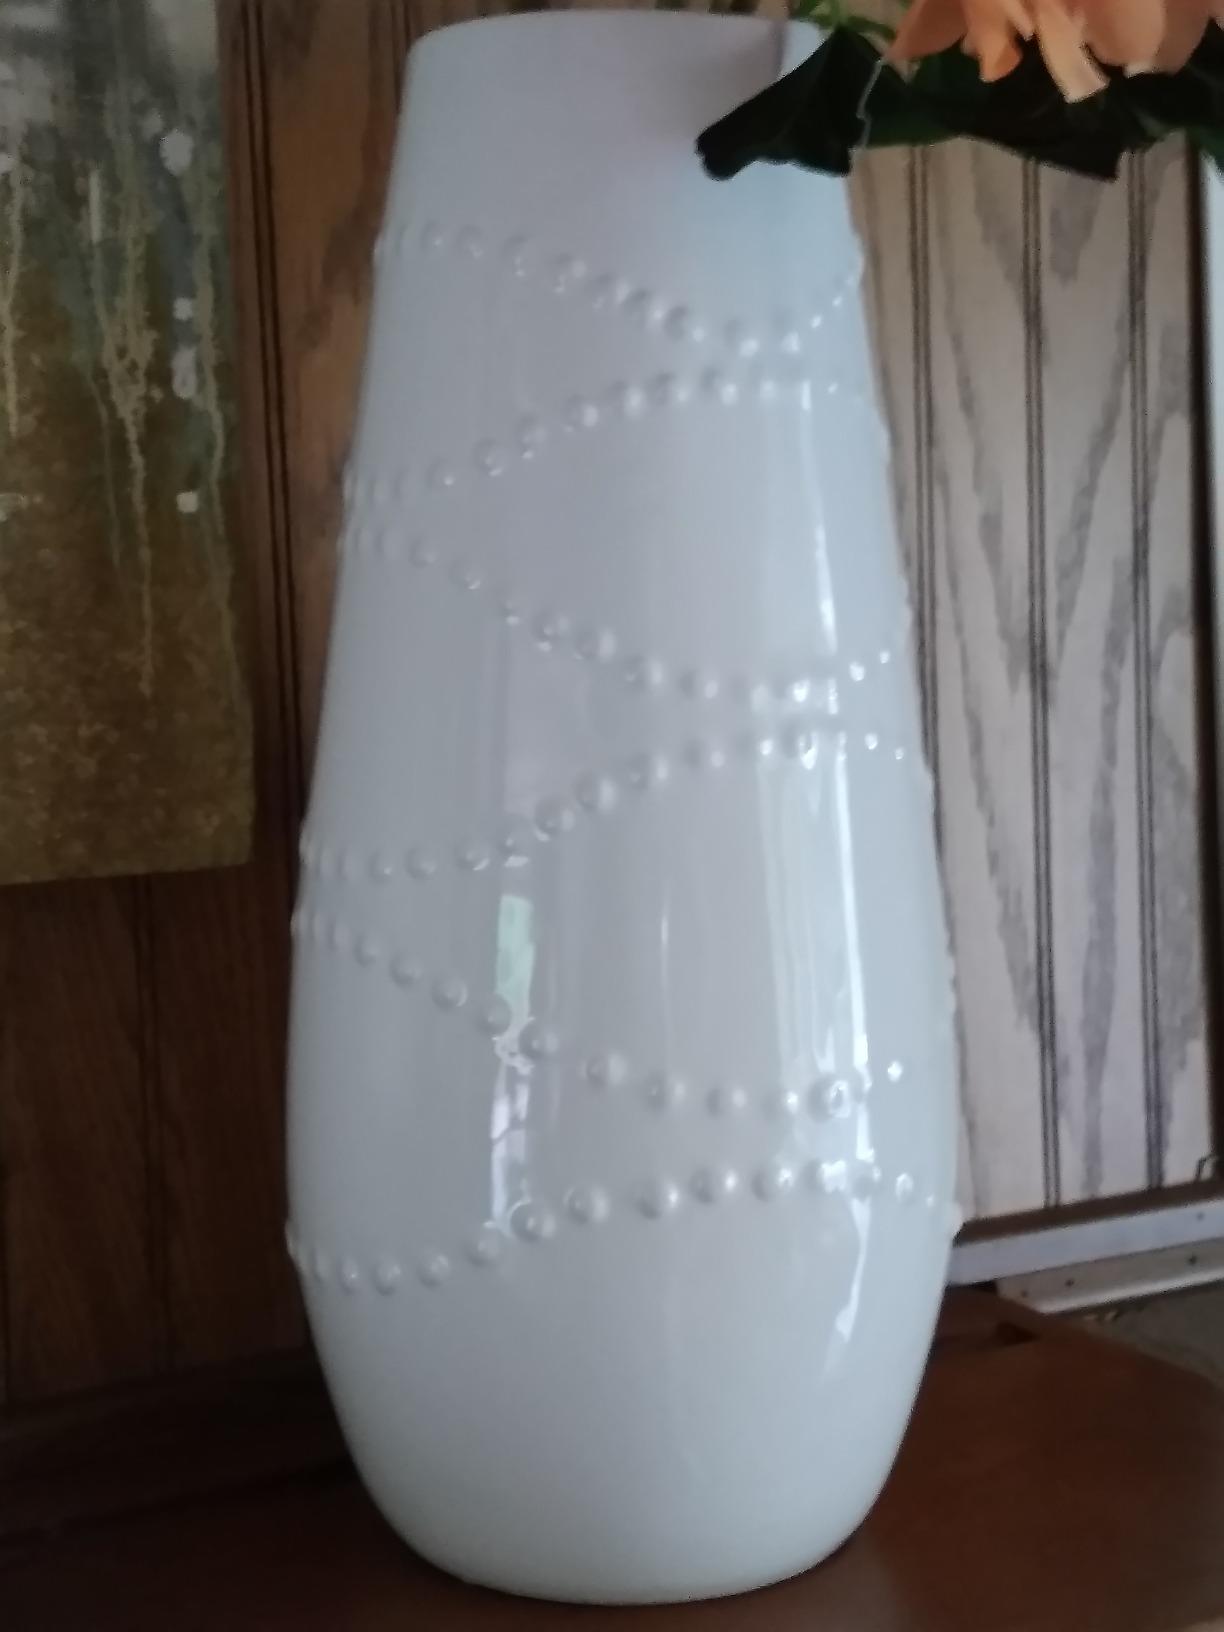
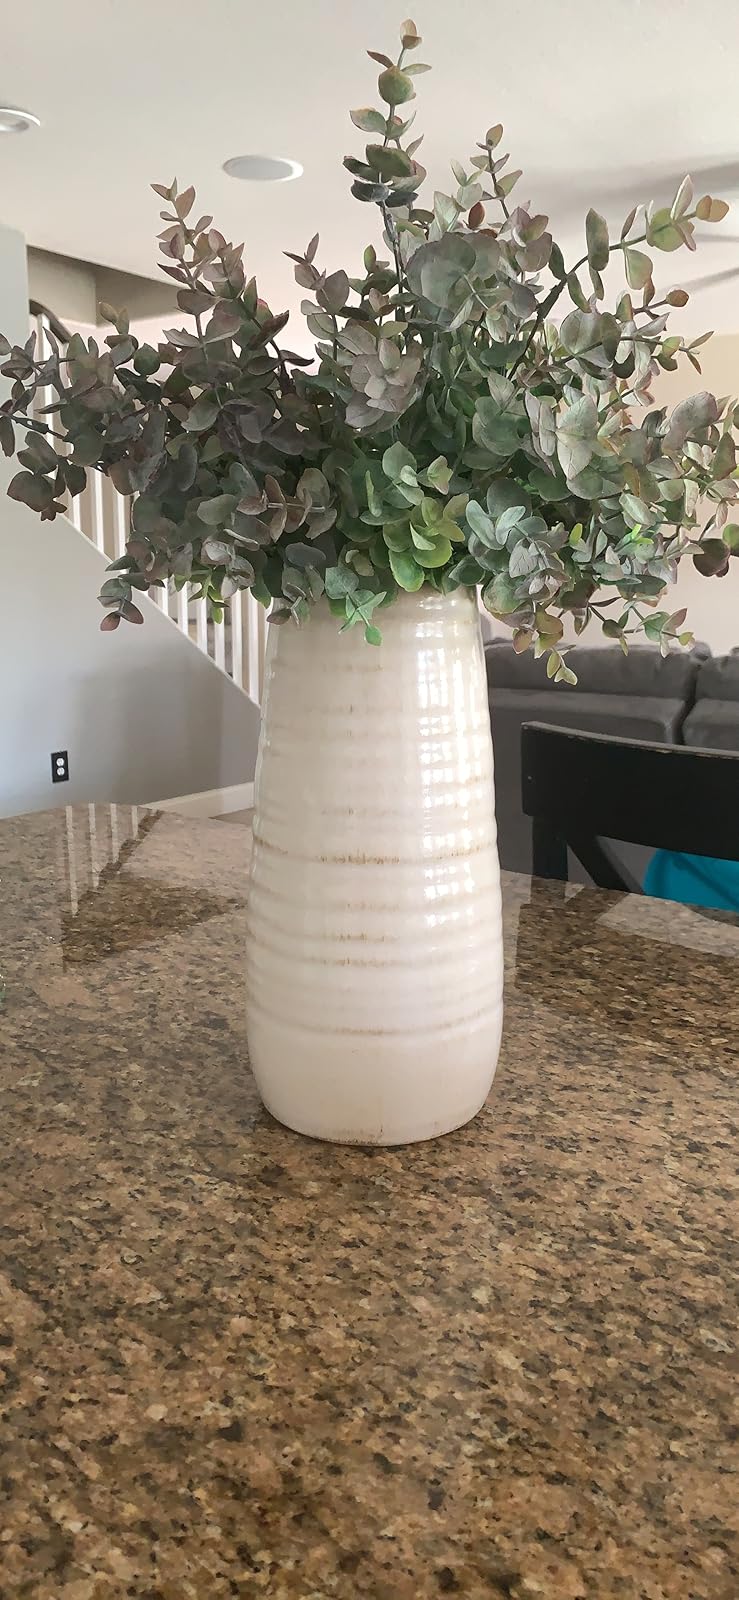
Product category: vase
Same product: no